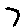
Label: 7